Funerary urn from Biała

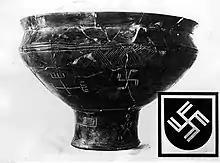
Picture of an urn from 1941 and the coat of arms of Litzmannstadt (occupied Łódź), based on the swastika from the urn.

The funerary urn was discovered in 1936 in a grave field in the village of Biała in the Łódź Voivodeship (then Brzeziny county) and is dated to the turn of the 2nd and 3rd century (Przeworsk period), less frequently a century older. The urn was found broken in a grave, possibly that of a woman, which may be indicated by a spindle whorl and a needle found in the grave.